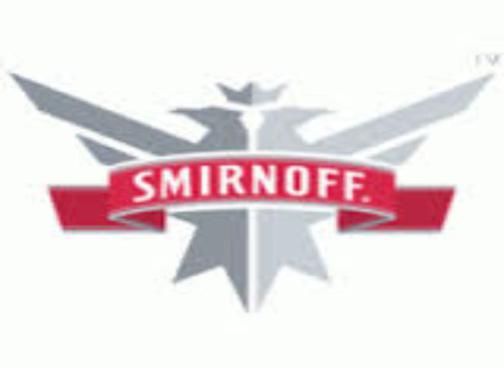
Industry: Food